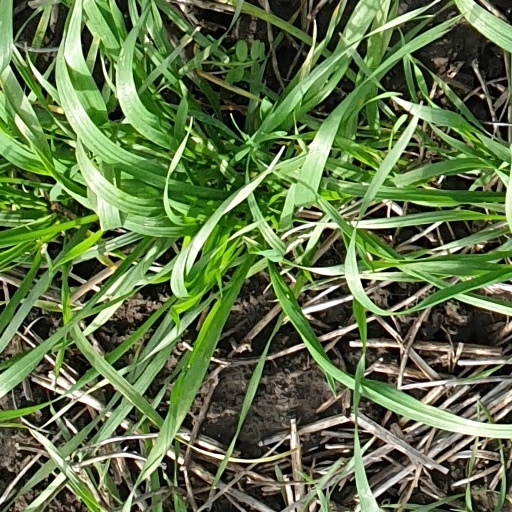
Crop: wheat